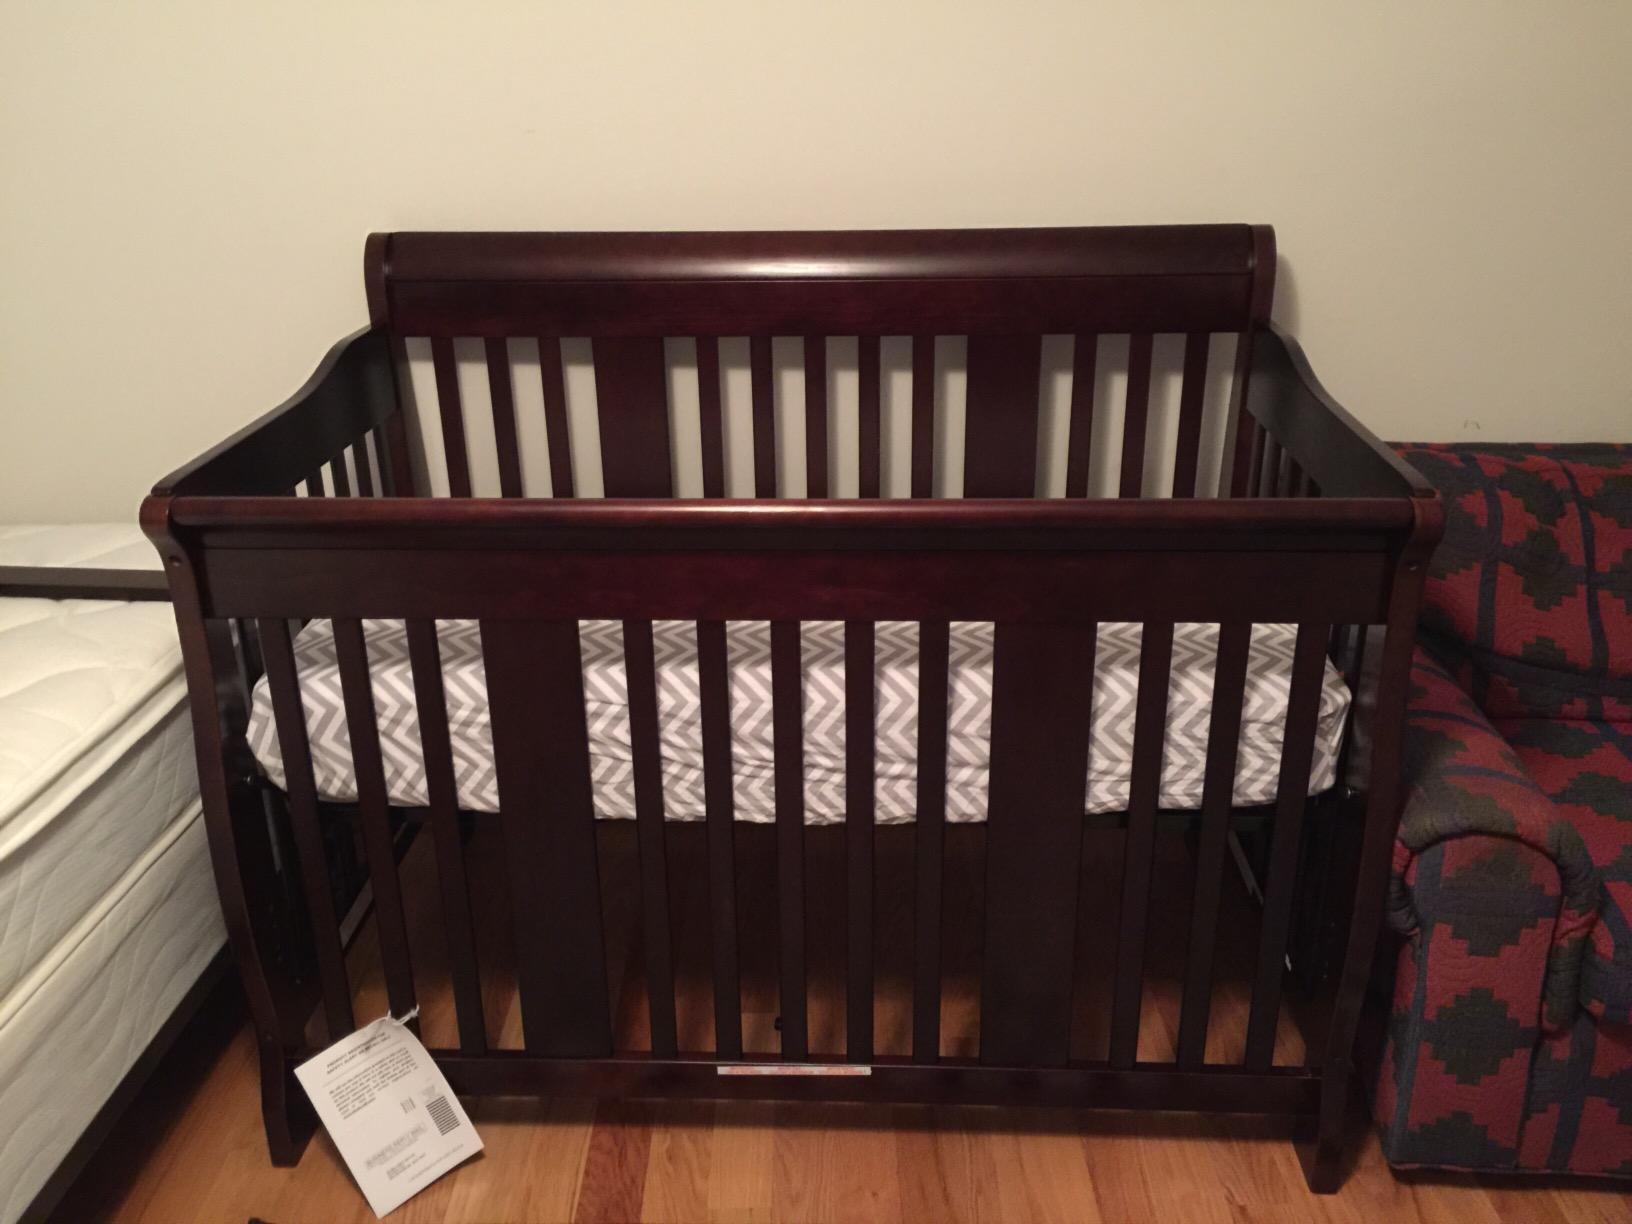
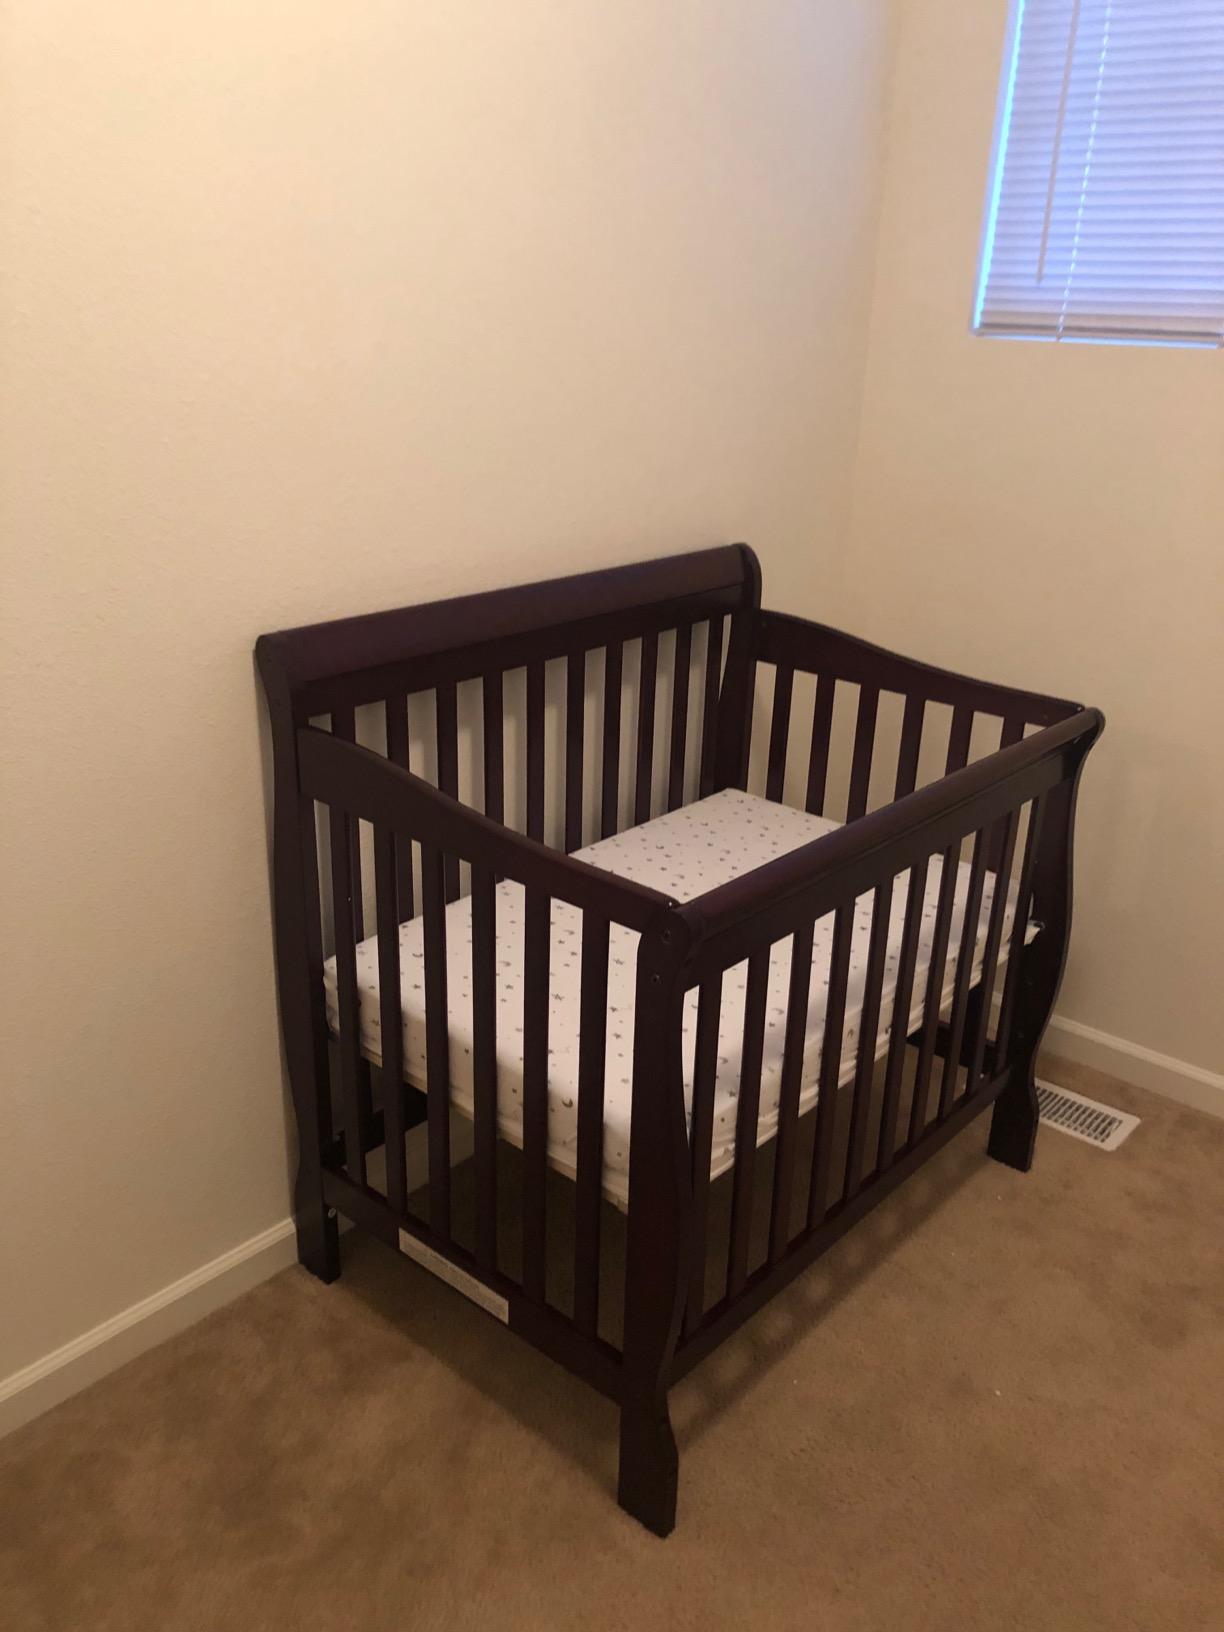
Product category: products_crib
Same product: no